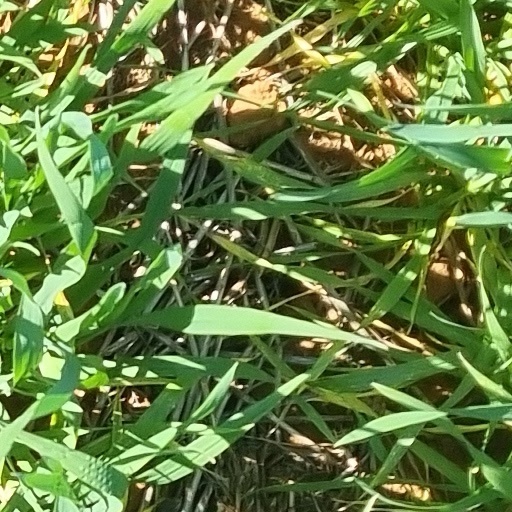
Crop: wheat